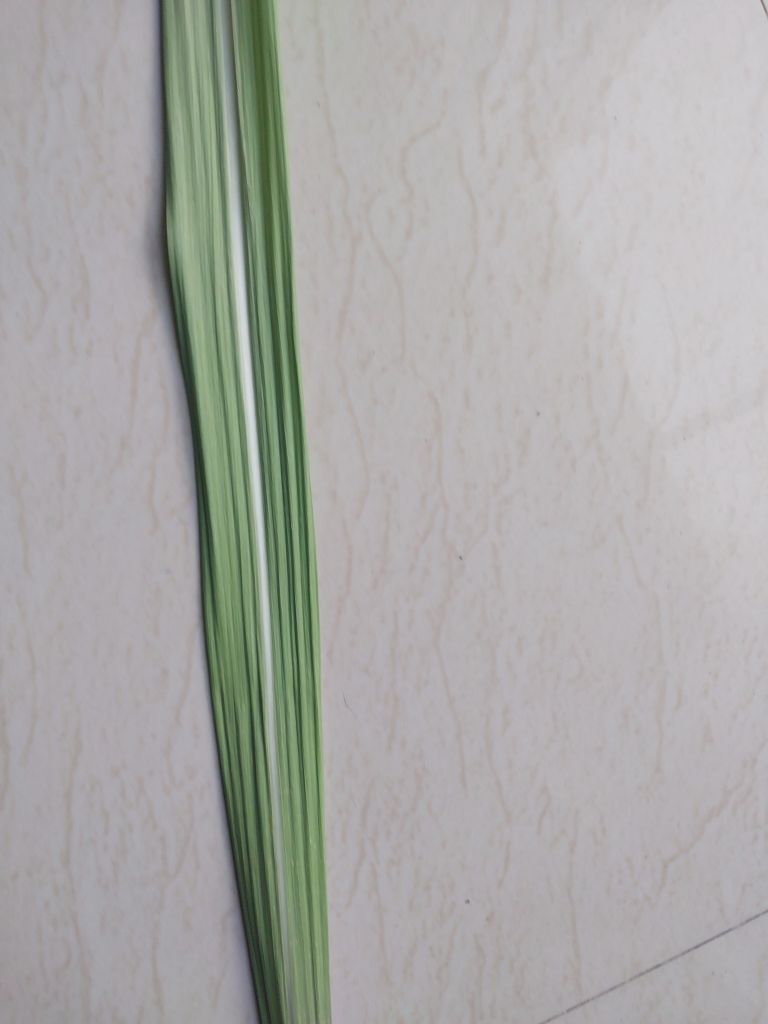
Label: Viral Disease